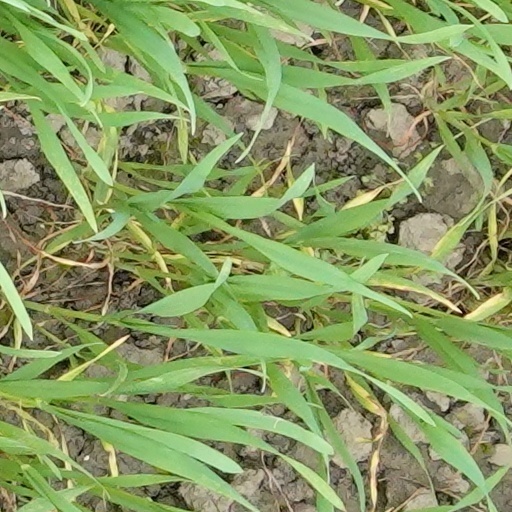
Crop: wheat